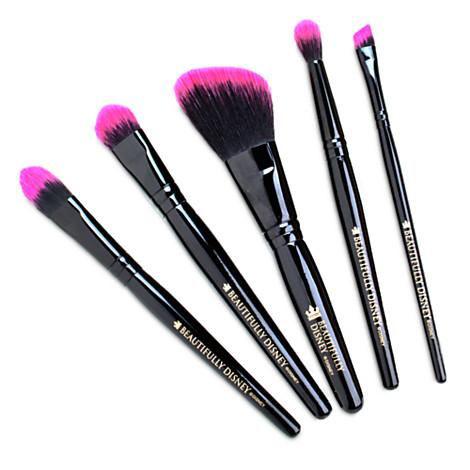
add a stroke of magic to your look with our set of cosmetic brushes that will help transform any ordinary maiden into an extraordinary princess .
Relation: Subjective, Story